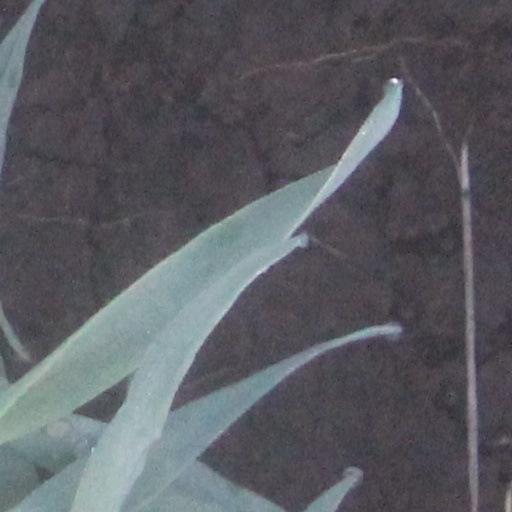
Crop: wheat